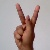
The image shows a hand gesture representing the letter 'K' in Indian Sign Language.